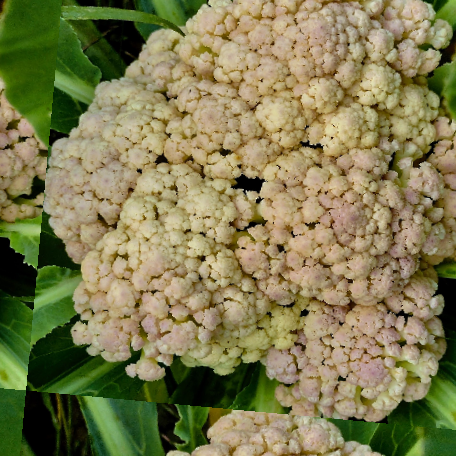
Label: Bacterial spot rot